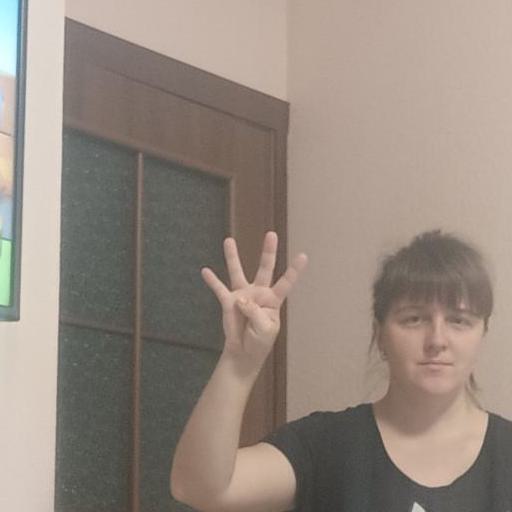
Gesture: four